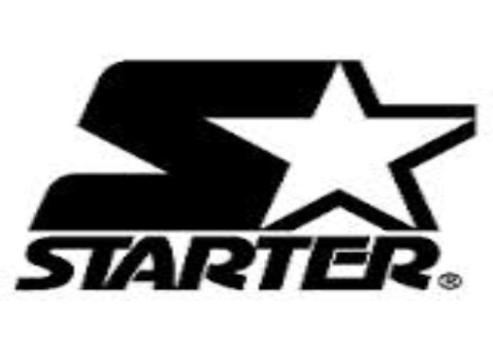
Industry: Clothes